Magadheera

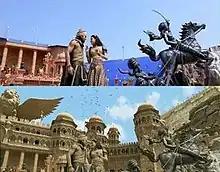
A scene from the song "Dheera Dheera" during the filming stage ("above"), the same scene in the film after utilization of CG extension ("below").

R. C. Kamalakannan was the VFX producer of this film. "Magadheera" was the first Telugu film in which the position of "Visual Effects Producer" was used in the credits. He was assisted by a team of five experts from abroad and 62 dedicated group members apart from 130 people from the company EFX in Chennai and Hyderabad. Special effects and CG were used for about 1 hour and 40 minutes out of the total 2 hours and 35 minutes in the film. 15% of the frames in the film's scenes of Udaigarh city were shot with a camera; the rest were CG extensions. For the scenes in the stadium, CG extension was slightly above 50%. For the stadium, Italian concept artist Marco Rolandi began with a CAD drawing and made his first 3D concept in 5 days. It took five months for Marco Rolandi to reach the design shown in the film and as imagined by Rajamouli. Simultaneously, Iranian 3D technical director Adel Adili, who worked with Kamalakannan for "Anji" (2004), "Yamadonga" and "Arundathi" (2009), was working on the 3D Udaigarh city. He started with a city plan and added streets, buildings, mountains, temples, palaces, water bodies, a huge waterfall, rivers, gates, a moat, and trees, all of which were planned and received Rajamouli's approval before being executed to full scale. Adili redesigned Marco's 3D stadium to suit Indian aesthetics and made it fit perfectly within the city.